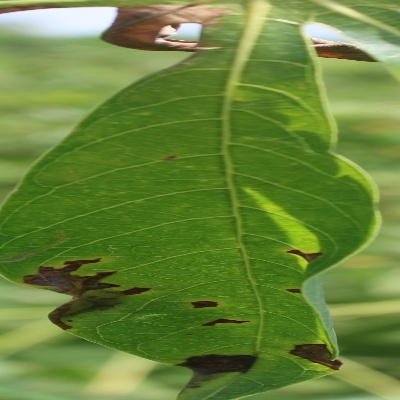
Crop: Cassava
Condition: bacterial blight